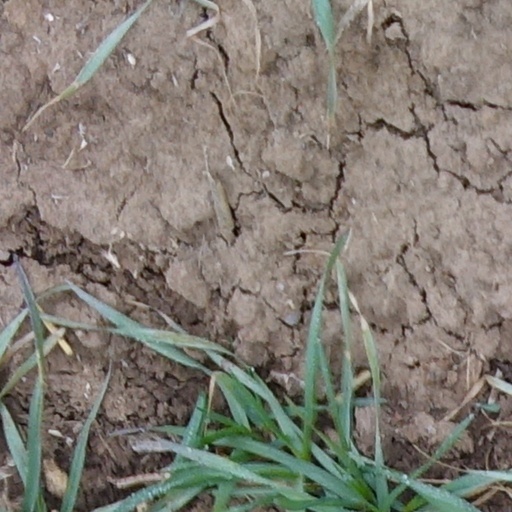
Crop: wheat